Daniel Sarmiento Melián

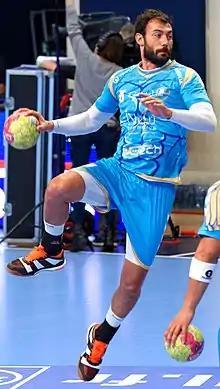
Sarmiento in 2017

Daniel Sarmiento Melián (born 25 August 1983) is a Spanish retired handballer, who last played for Wisła Płock and the Spanish national team.